Sylvia Brett

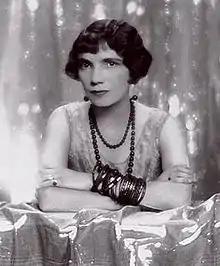
Portrait by Paul Tanqueray, 1930

Sylvia Leonora, Lady Brooke, White Ratuh Consort of Sarawak (born "The Hon. Sylvia Leonora Brett", 25 February 1885 – 11 November 1971), was an English aristocrat who became the consort to Sir Charles Vyner de Windt Brooke, the third and last of the White Rajahs of Sarawak.